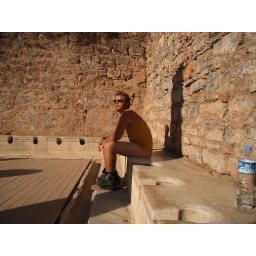
Built in 200 BC with constant running water these were the public latrines of the city